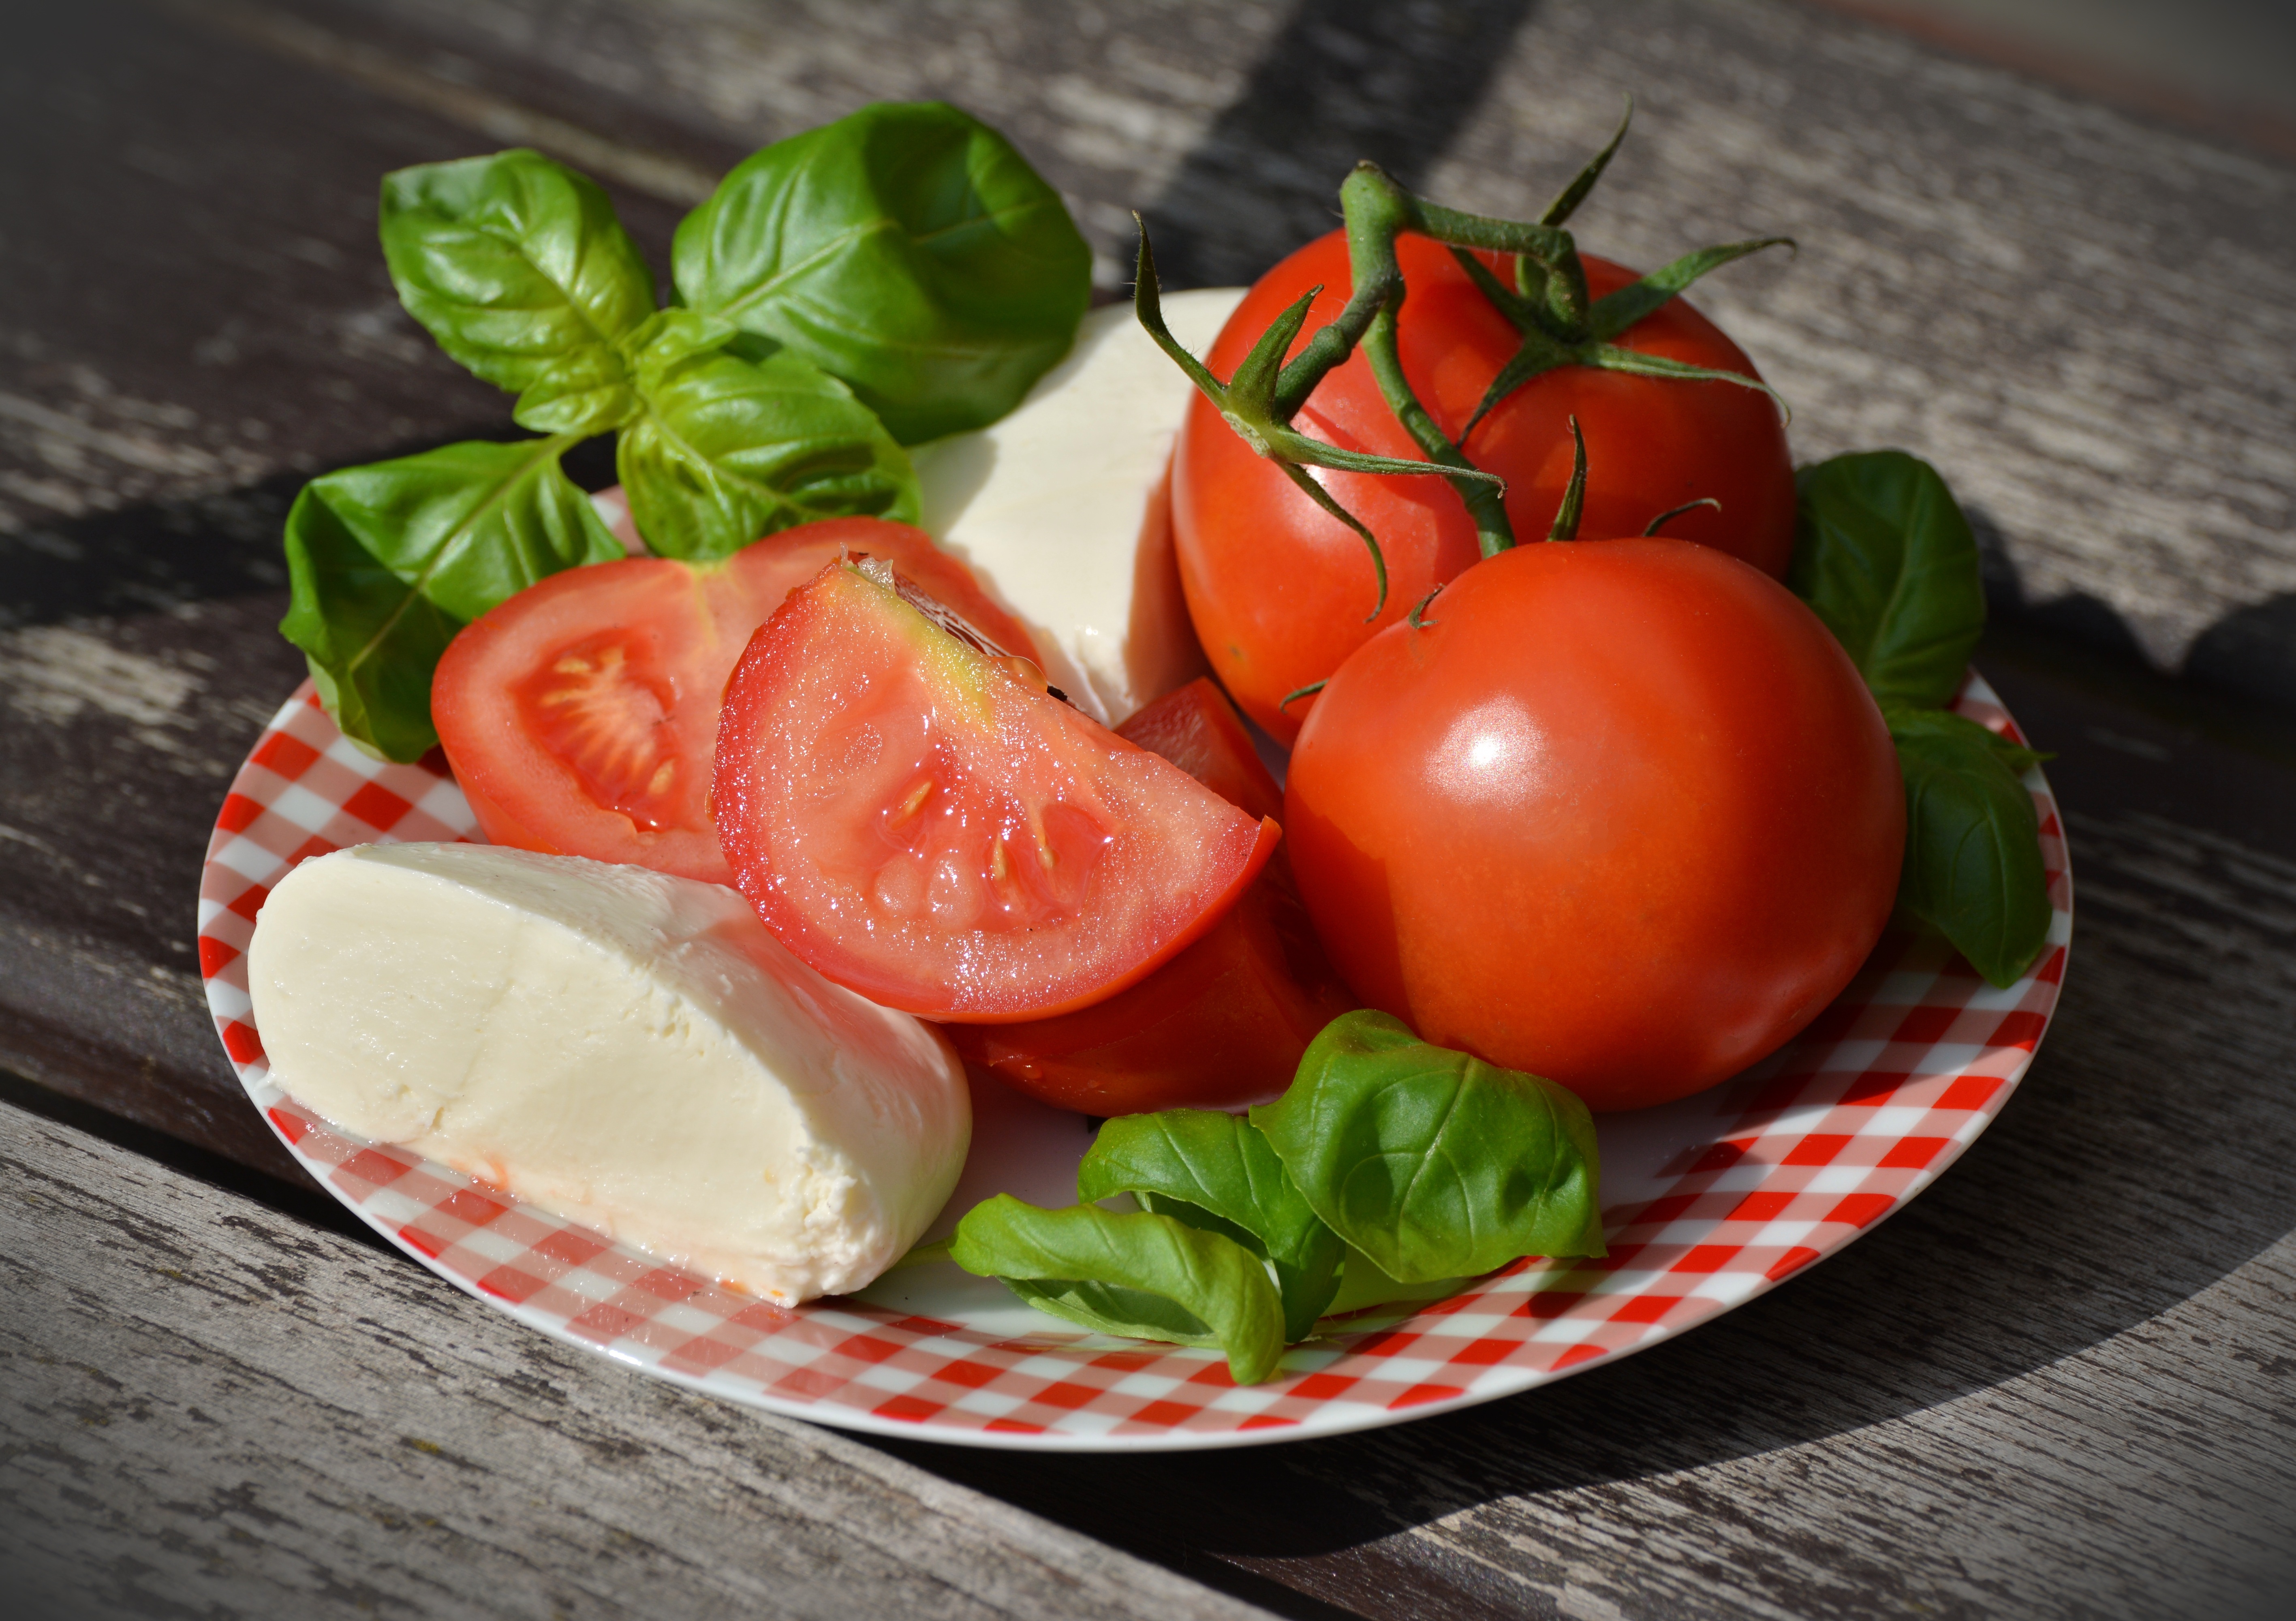
plant, fruit, dish, food, salad, mediterranean, red, produce, vegetable, healthy, eat, basil, tomato, nutrition, tomatoes, starter, frisch, mozzarella, flowering plant, tomato and mozzarella salad, tomato mozzarella, land plant, potato and tomato genus